Waco Mammoth National Monument

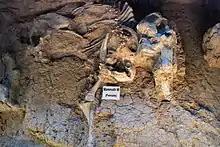
Female "mammoth W" specimen at the Waco Mammoth National Monument

The site was discovered in 1978 by late teens Paul Barron and Eddie Bufkin, who were searching for arrowheads and fossils on a farm near the Bosque River. They found a large bone and, thinking it was a cow bone, decided to take the bone to the owner of the farm. After pulling it completely out of the ground, they discovered that the bone was 3 feet long, much too big to be a cow bone. They then took it to the Strecker Museum at Baylor University for analysis. Once the bone was identified as Columbian mammoth, the museum staff organized a formal dig at the site lasting from 1978 to 1990. In 1979, Sr. George F. Naryshkin (then an undergraduate at Baylor) began work on his -year excavation and study of the site.